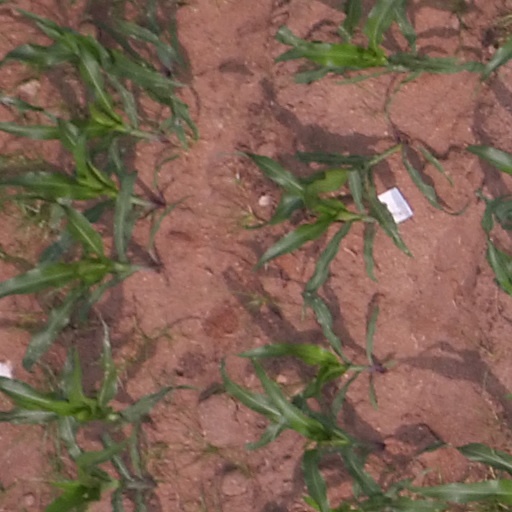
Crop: maize; corn